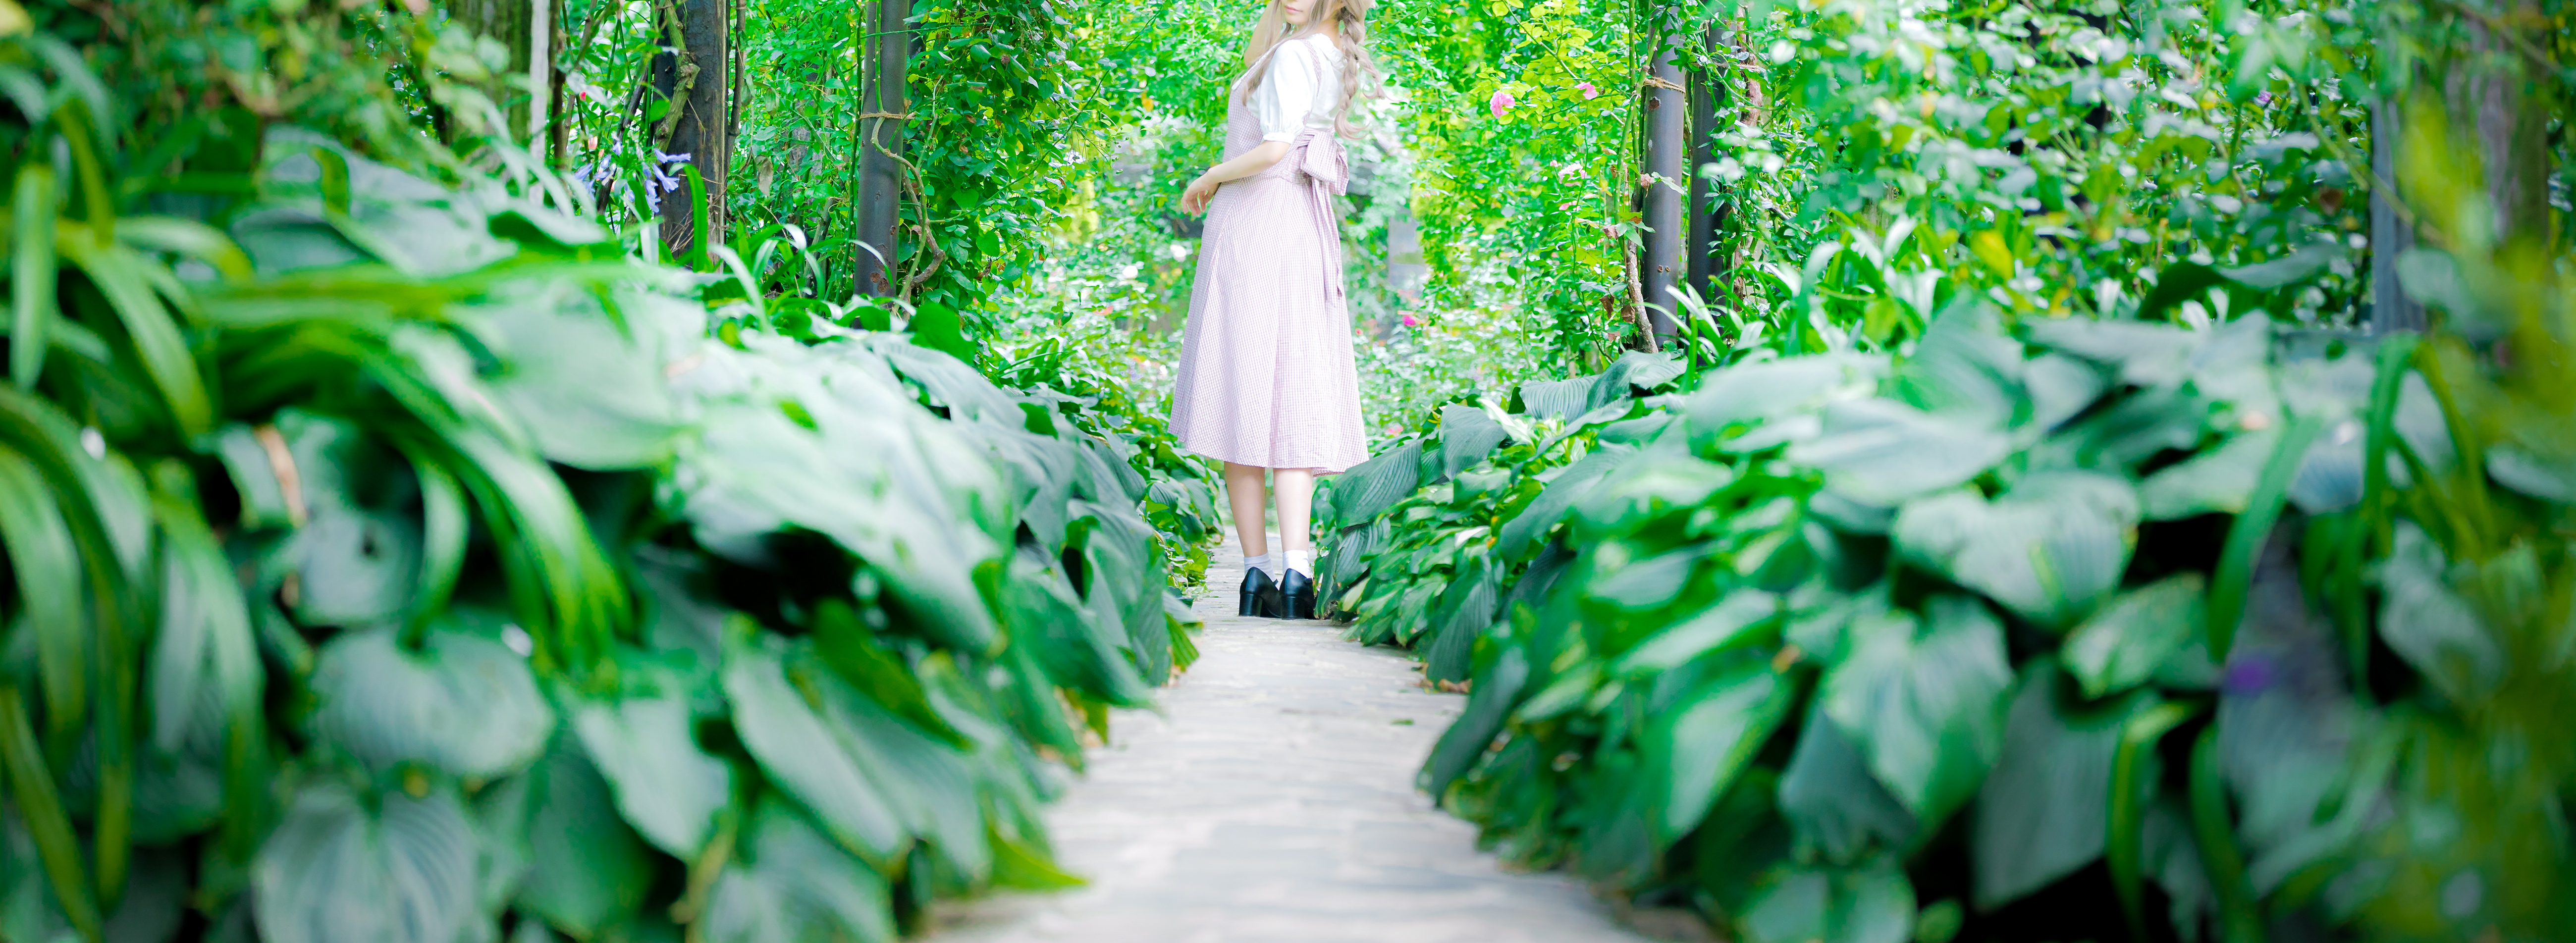
girl, green, nature, photograph, vegetation, leaf, natural environment, dress, botany, plant, forest, plantation, tree, spring, woodland, sunlight, summer, botanical garden, jungle, photography, rainforest, landscape, vascular plant, flower, ceremony